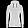
Label: Pullover